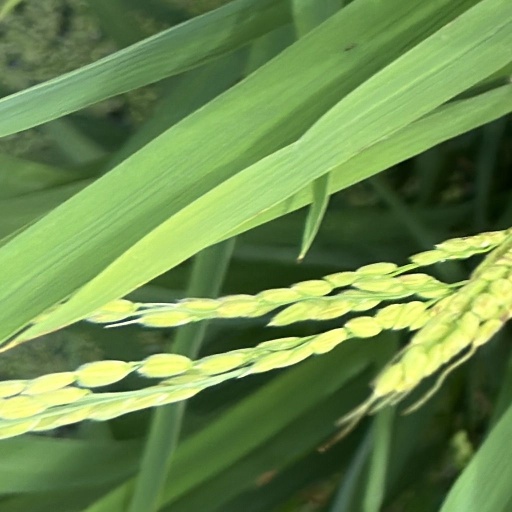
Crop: rice